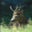
Label: deer